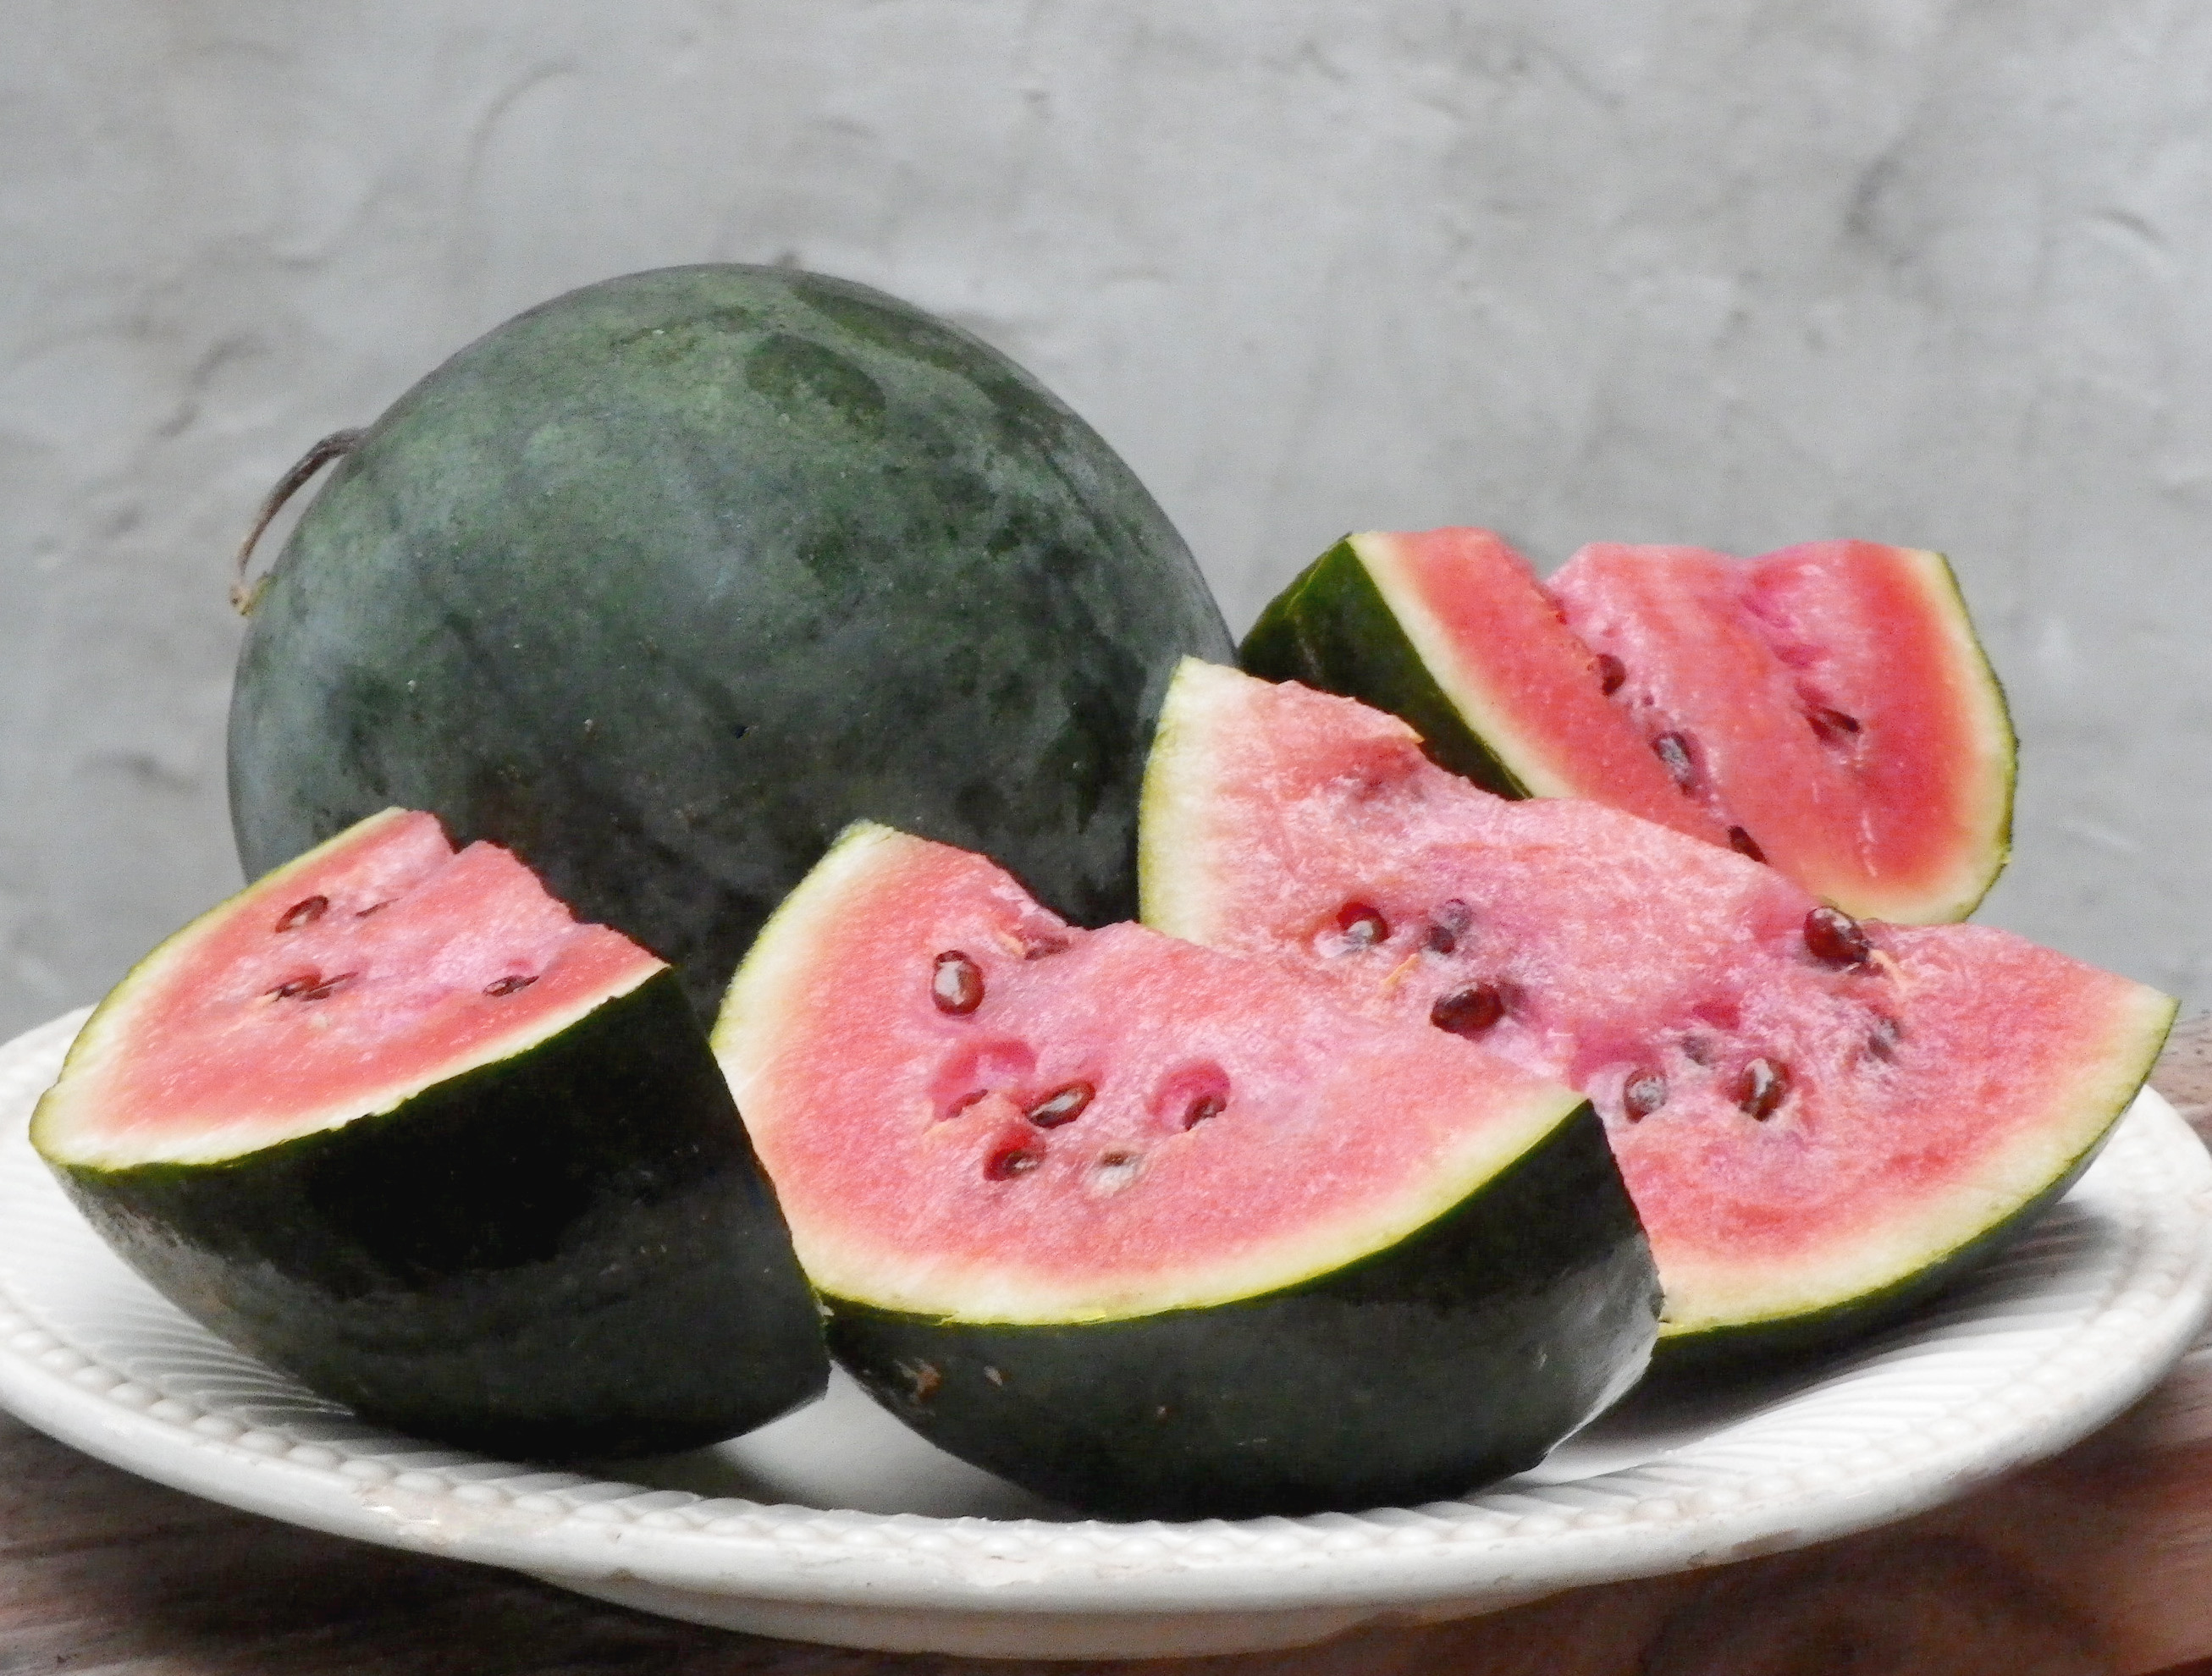
Label: Watermelon